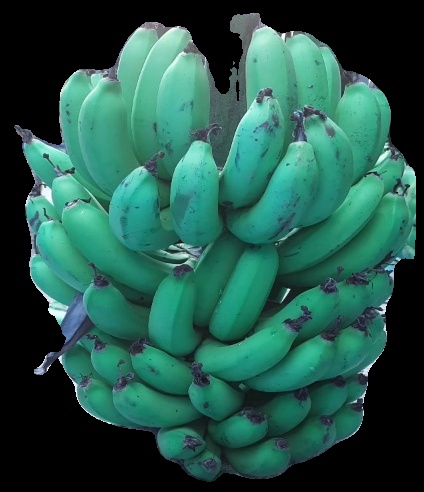
Variety: pachbale
Grade: grade2